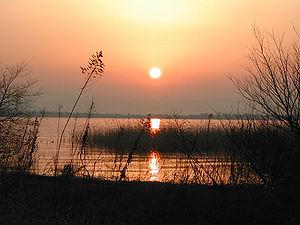
Liste de lacs, non exhaustive, ordonnée par continent :
Le lac Biwa est le plus grand des lacs d'eau douce du Japon, situé au centre de la préfecture de Shiga, au nord-est de l'ancienne capitale impériale, Kyoto. En raison de sa proximité des anciennes capitales de Nara et Kyoto, le lac est souvent cité dans la littérature japonaise, en particulier la poésie et les récits de batailles.
Les Soixante-neuf Stations du Kiso Kaidō sont une série d'estampes japonaises ukiyo-e créées par Utagawa Hiroshige et Keisai Eisen entre 1834-1835 et 1842. Cette série représente l'ensemble des étapes de la grande route de Kiso Kaidō, allant d'Edo, où réside alors le shogun, à Kyōto, où réside l'empereur.